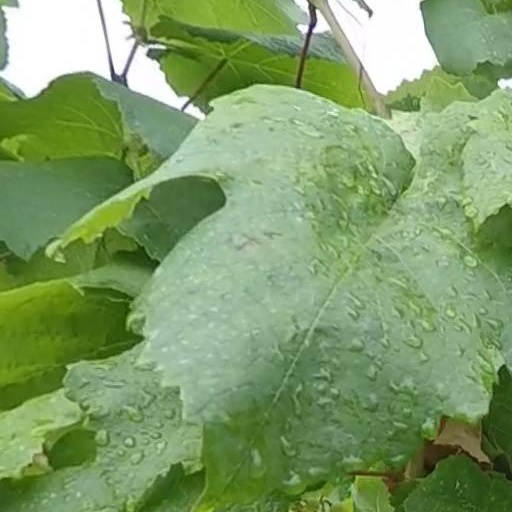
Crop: grape